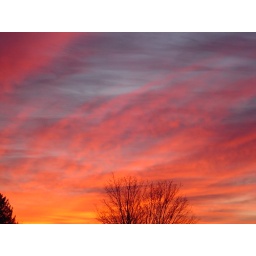
sky by my house